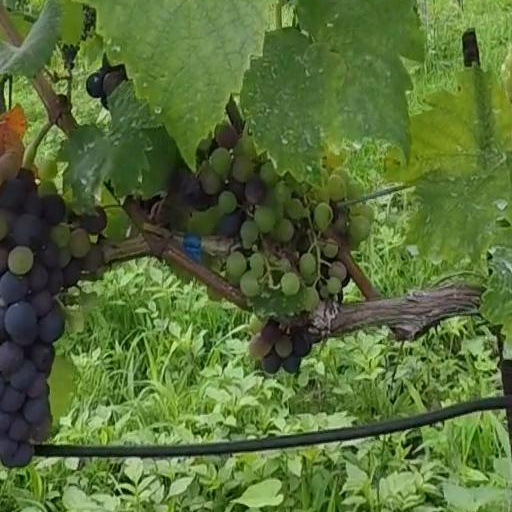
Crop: grape